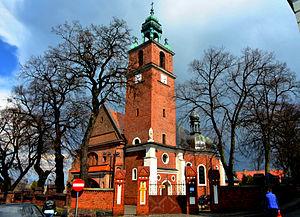
Kłecko est une ville polonaise du powiat de Gniezno de la voïvodie de Grande-Pologne dans le centre-ouest de la Pologne.